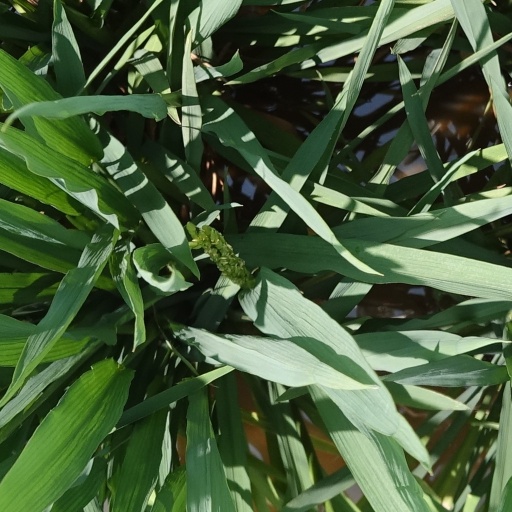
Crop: rice